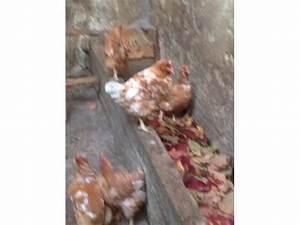
chicken